Man o' War

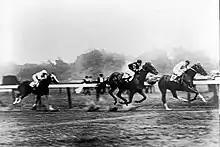
Man o' War suffers his sole defeat to Upset in the Sanford Stakes

His next start was the Sanford Memorial Stakes on August 13, where he went off as the odds-on favorite with Upset as the third betting choice. This race is notorious in racing history as Man o' War's only defeat, playing a part in developing Saratoga's reputation as the "Graveyard of Champions". In the early 1900s, there were no starting gates. Horses circled around and then lined up behind a piece of webbing known as the barrier and were sent away when it was raised. In the Sanford, most sources state that Man o' War was still circling with his back to the starting line when the barrier was raised (though some accounts say he was turned only slightly sideways). What is undisputed is that Man o' War had a terrible start, which "The New York Times" attributed to the absence of the regular starting official. The start was delayed for several minutes as other colts repeatedly broke through the barrier and the starter finally released the field when only the horses near the rail were ready. As a result, Man o' War was far behind the other starters. Loftus then put him in a bad position, getting boxed in by other horses, then checked by tiring horses. Despite this, Man o' War came close to winning, losing by about a neck while conceding 15 pounds to Upset.